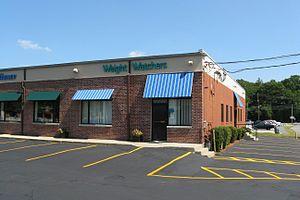
WW International Inc est une société américaine fondée en 1963 qui propose un programme alimentaire destiné à favoriser la perte de poids. Le principe d’origine est celui de réunions au cours desquelles les adhérents, accompagnés par une animatrice, s’apportent soutien et entraide afin de parvenir à leur objectif de poids.